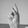
ASL letter: K